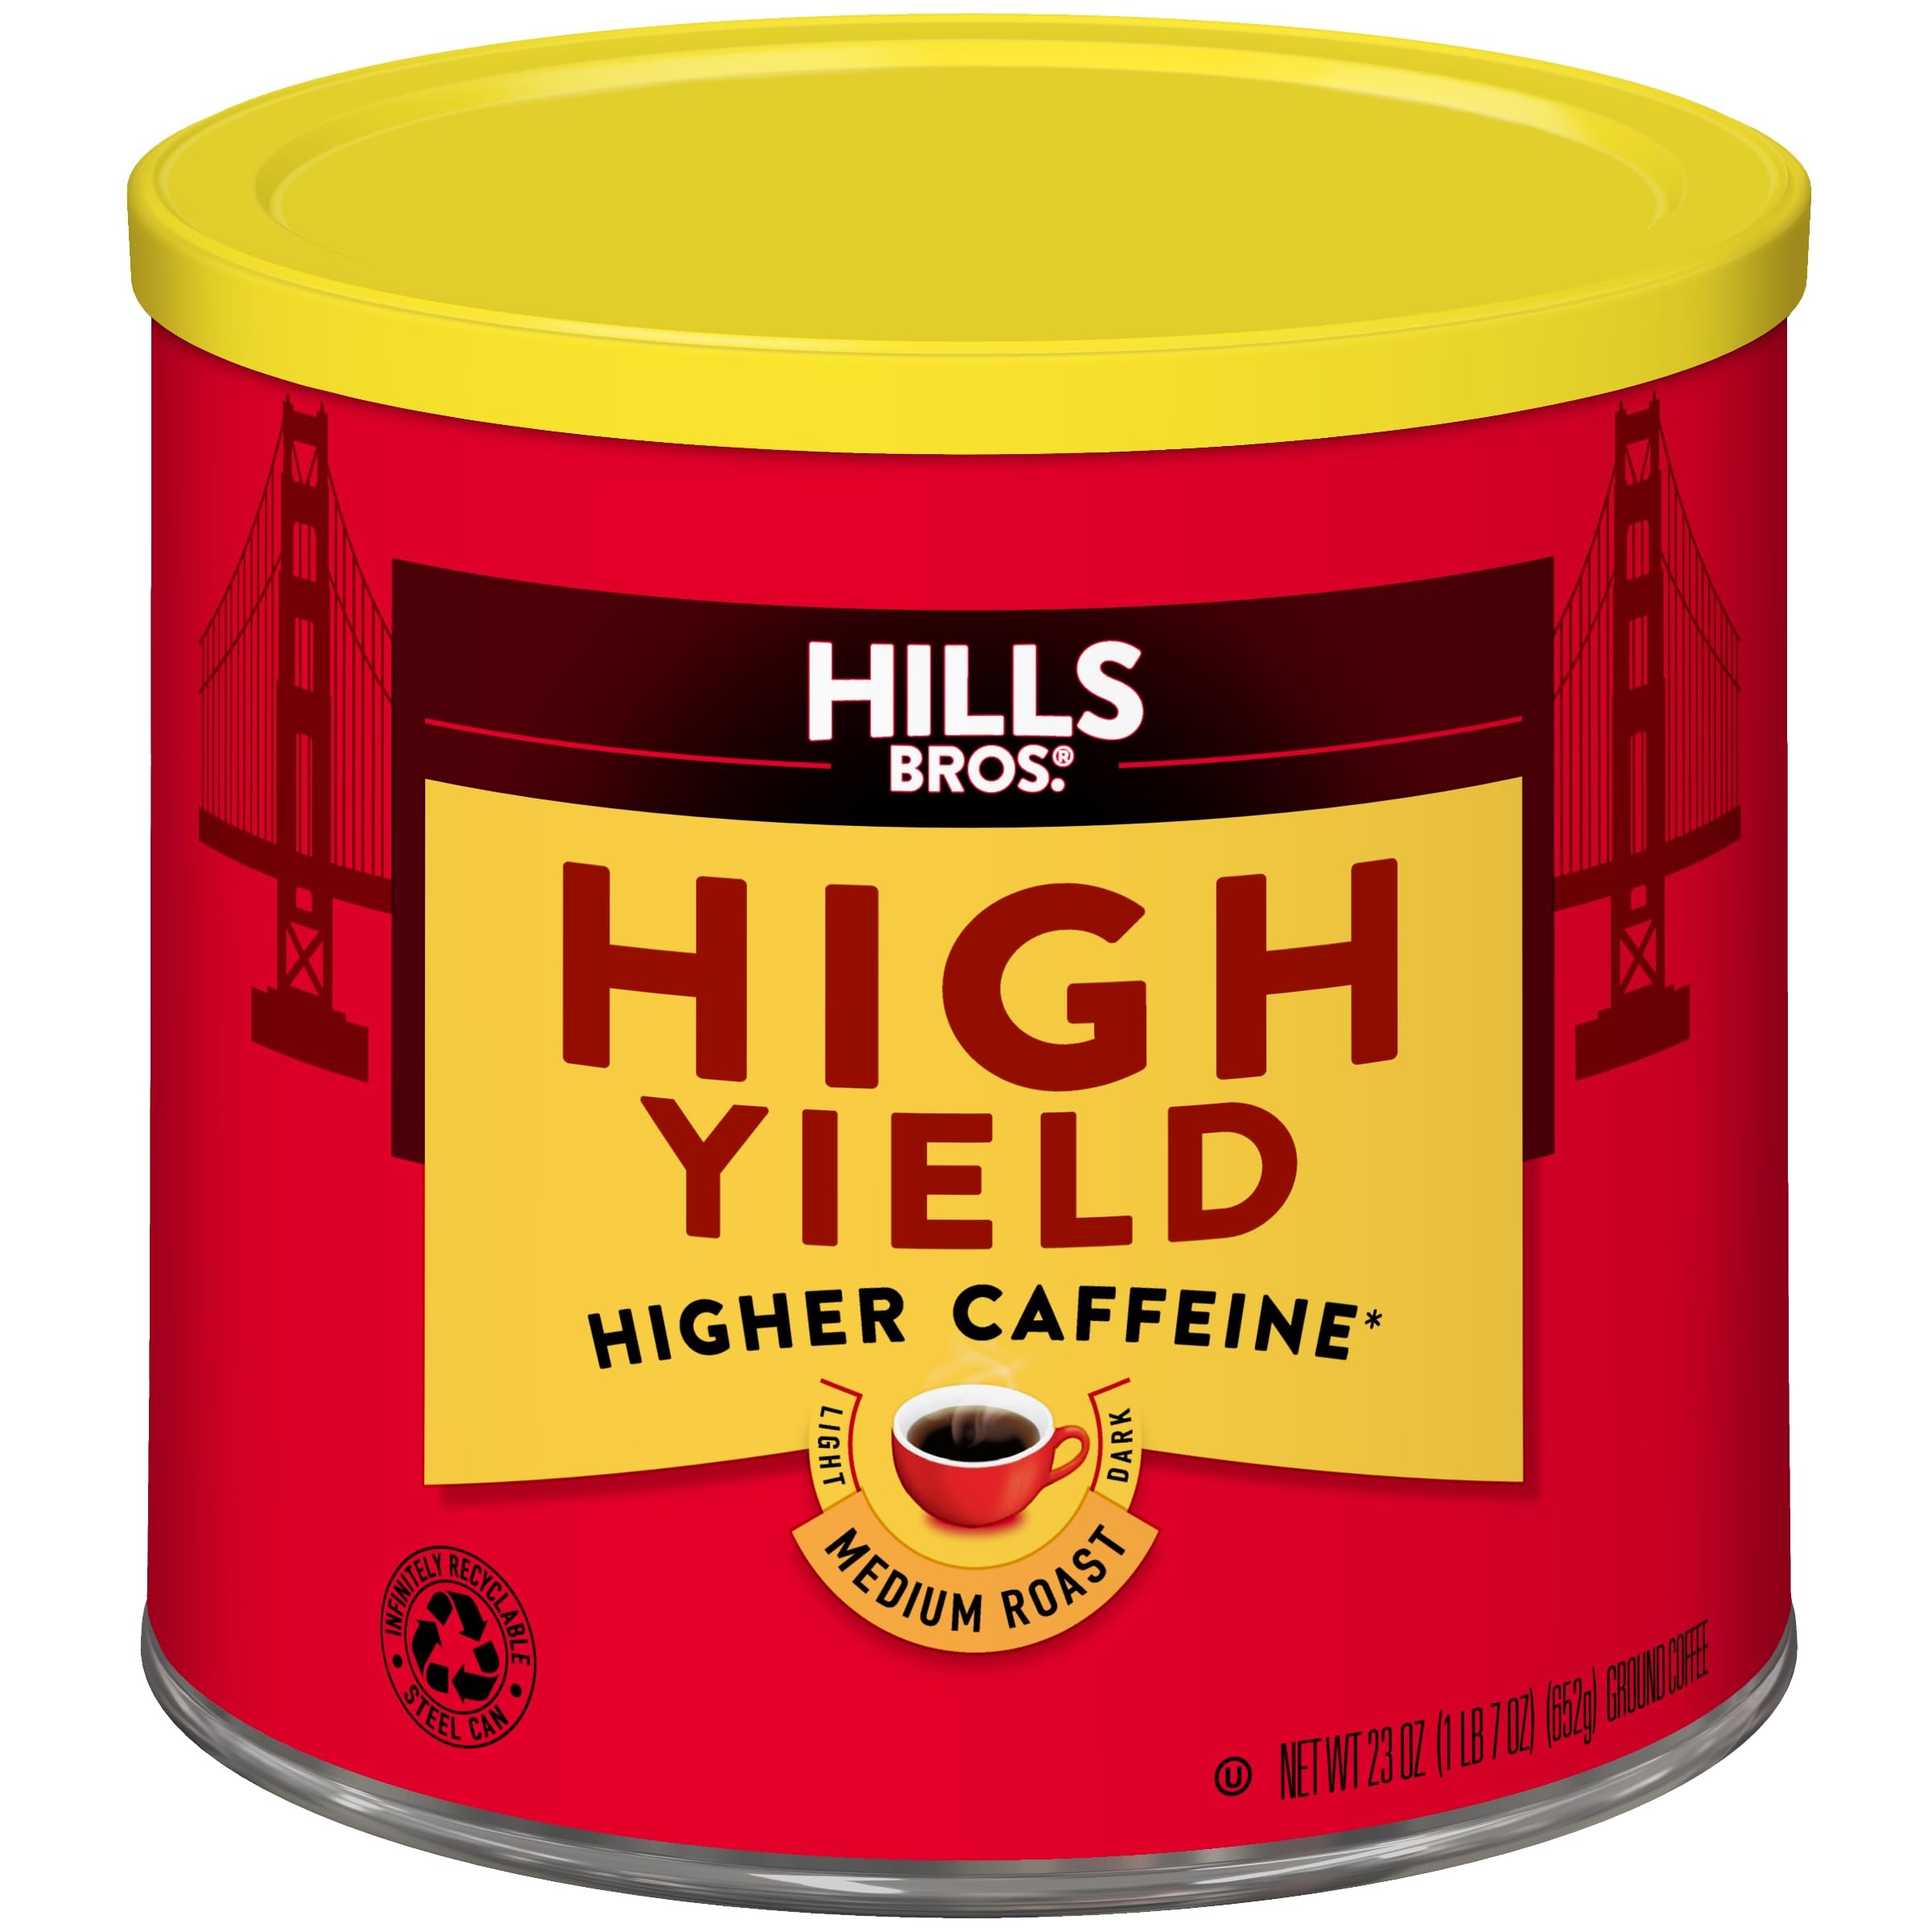
Item Name: Hills Bros High Yield Ground Coffee, Medium Roast, 23 Oz. Can – Full-Bodied Rich Coffee Taste, Balanced for Optimum Caffeine
Bullet Point 1: COFFEE BEANS - Hills Bros. ground coffee contains a rich blend of coffee beans that have been roasted to perfection. Each cup delivers the consistently great flavor that Hills Bros is known for.
Bullet Point 2: OPTIMUM CAFFEINE: This High Yield medium roast Hills Bros coffee has the rich full-bodied flavor to fulfill your craving anytime. Each sip consistently offers that dependable smooth and rich coffee taste, day in and day out.
Bullet Point 3: FOR THE BEST CUP OF COFFEE: Use 1 Tablespoon of original roast coffee for each 6-ounce cup of water. Adjust the amount of coffee to suit your taste. After opening, replace lid and store coffee in a cool, dry place to preserve freshness.
Bullet Point 4: KOSHER AND GLUTEN FREE: Hills Bros ground coffee is Orthodox Union Certified Kosher and also gluten free.
Bullet Point 5: ALWAYS GREAT COFFEE: From the finest beans and most innovative roasting methods to our delicious blends, Hills Bros has delighted customers for 140 years. Today, Hills Bros Coffee continues to be crafted without compromise.
Value: 23.0
Unit: Ounce

Price: 25.98